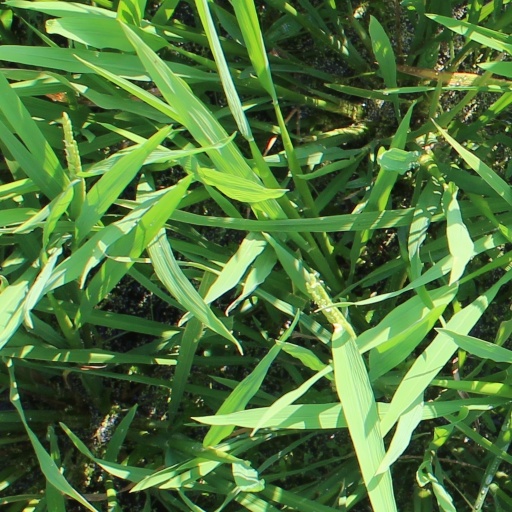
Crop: rice